1960 International Meeting of Communist and Workers Parties

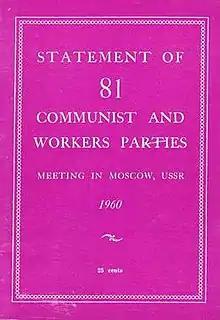
Cover of English-language edition of the publication of the statement of the conference

Participants were (Soviet sources omit the names of 3 parties; one is believed to have been the CPUSA):